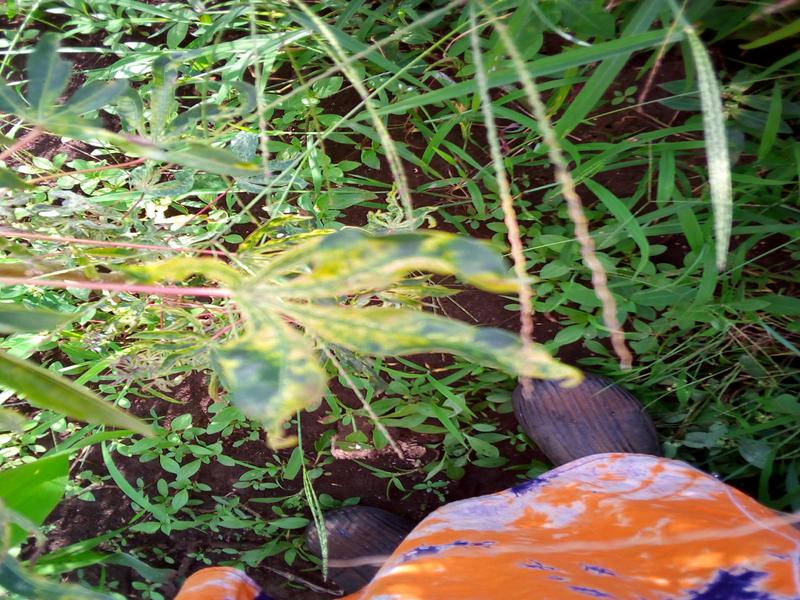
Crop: cassava
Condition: mosaic_disease